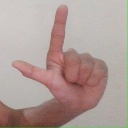
अक्षर: ल